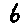
Label: 6